Harlem Shake (song)

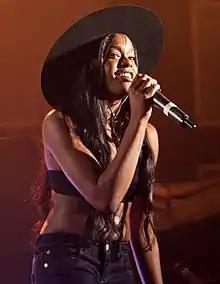
Azealia Banks (2012), one of several rappers who remixed the song

On February 14, 2013, American rapper Azealia Banks released a remix to "Harlem Shake" on SoundCloud, which was then removed at Baauer's request. Banks disparaged Baauer on Twitter in response and claimed to have e-mails sent from him giving her permission to use the song. She then said that Diplo had sent her an e-mail telling her that the remix was removed because they would rather have rapper Juicy J on it. On February 16, Banks shared a music video for her remix on Vimeo, and revealed a purported e-mail from Baauer saying he liked the remix. Baauer responded in an interview for "The Daily Beast", saying that they had planned to release a version of the song with Banks, but felt that her verse did not meet their expectations: